Avril (singer)

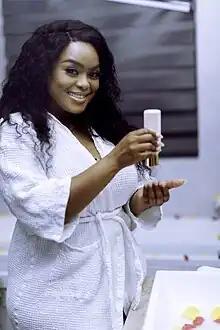
Avril using a product from her own personal care line My Everything by Avril

Judith Nyambura Mwangi (born 30 April 1986), who is better known as Avril, is a Kenyan singer, songwriter, actress and entrepreneur. She was formerly signed to Ogopa Deejays, one of the leading music production and record labels in Kenya. As a singer, she is known for the singles "Mama", "Kitu Kimoja", "Chokoza" and "Hakuna Yule". As an actress, she is best known for playing Miss B'Have on "Shuga: Love, Sex, Money" (2012). Avril's contributions to the Kenyan entertainment industry have earned her one Nzumari Award, one Kisima Music Award, one Golden Mic Award and two Chaguo La Teeniez Awards.